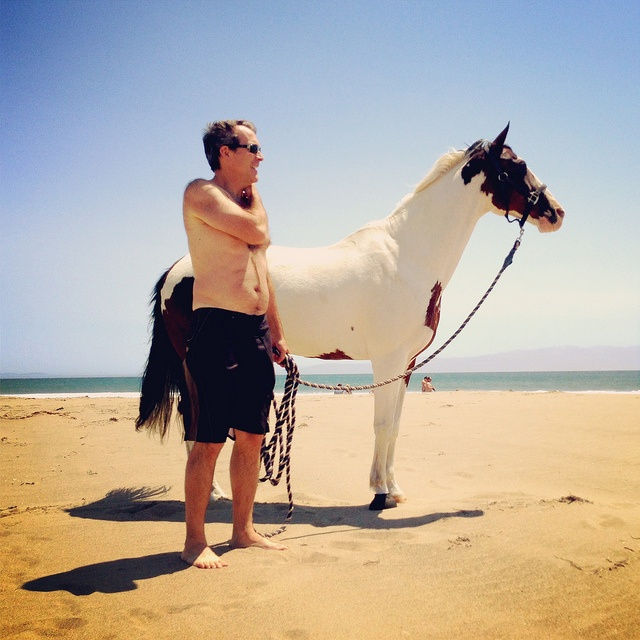
a man and a pony ona beach hang out
A man holding a rope with a horse on a beach.
A man standing next to a horse on a beach
A man standing on  the beach with a horse.
A man standing beside a white and brown horse on the beach.